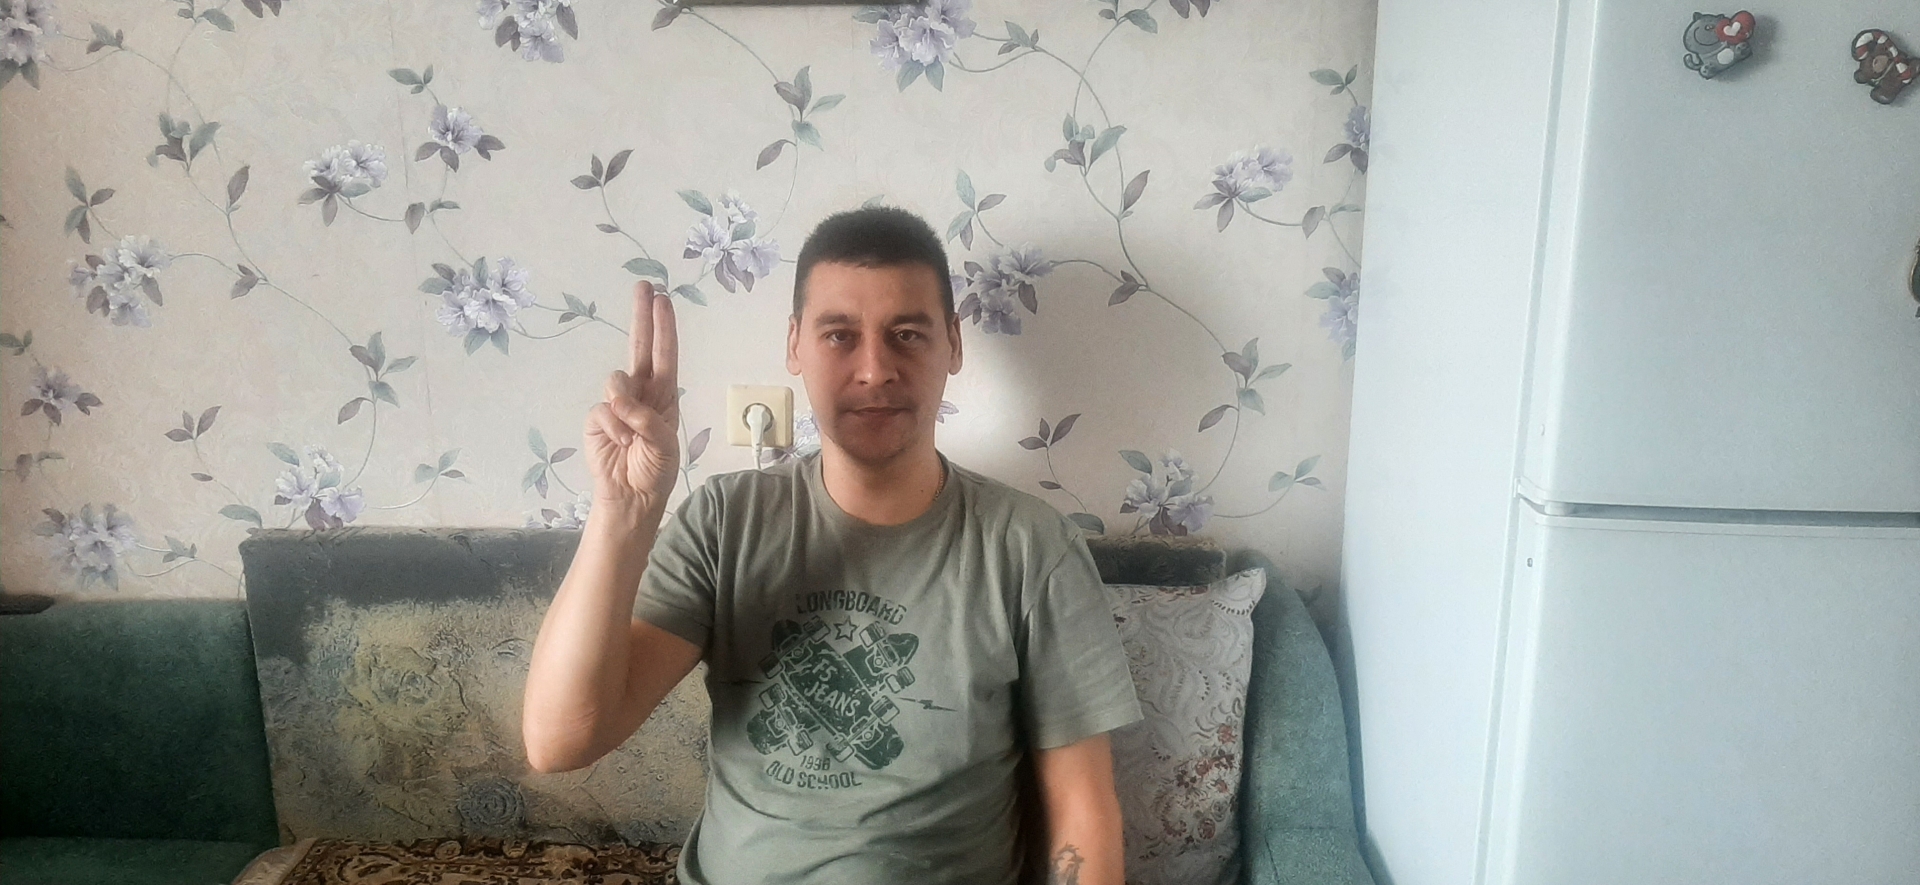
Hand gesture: two_up